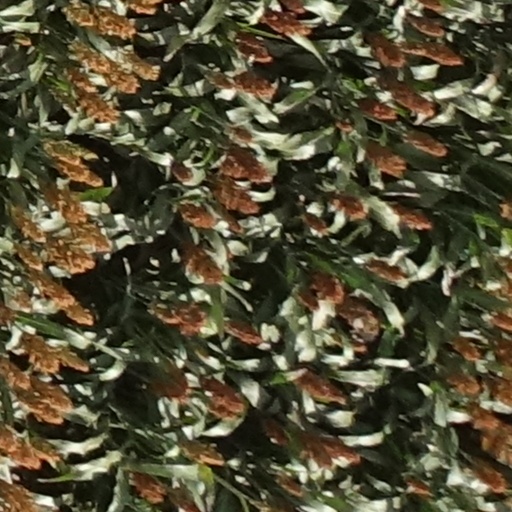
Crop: sorghum